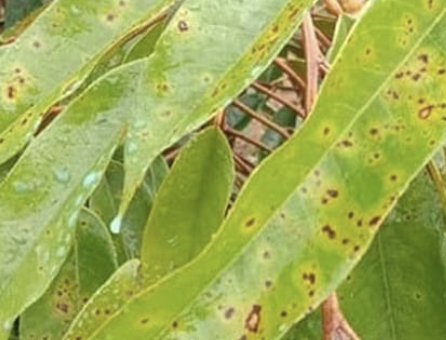
Label: canker_disease